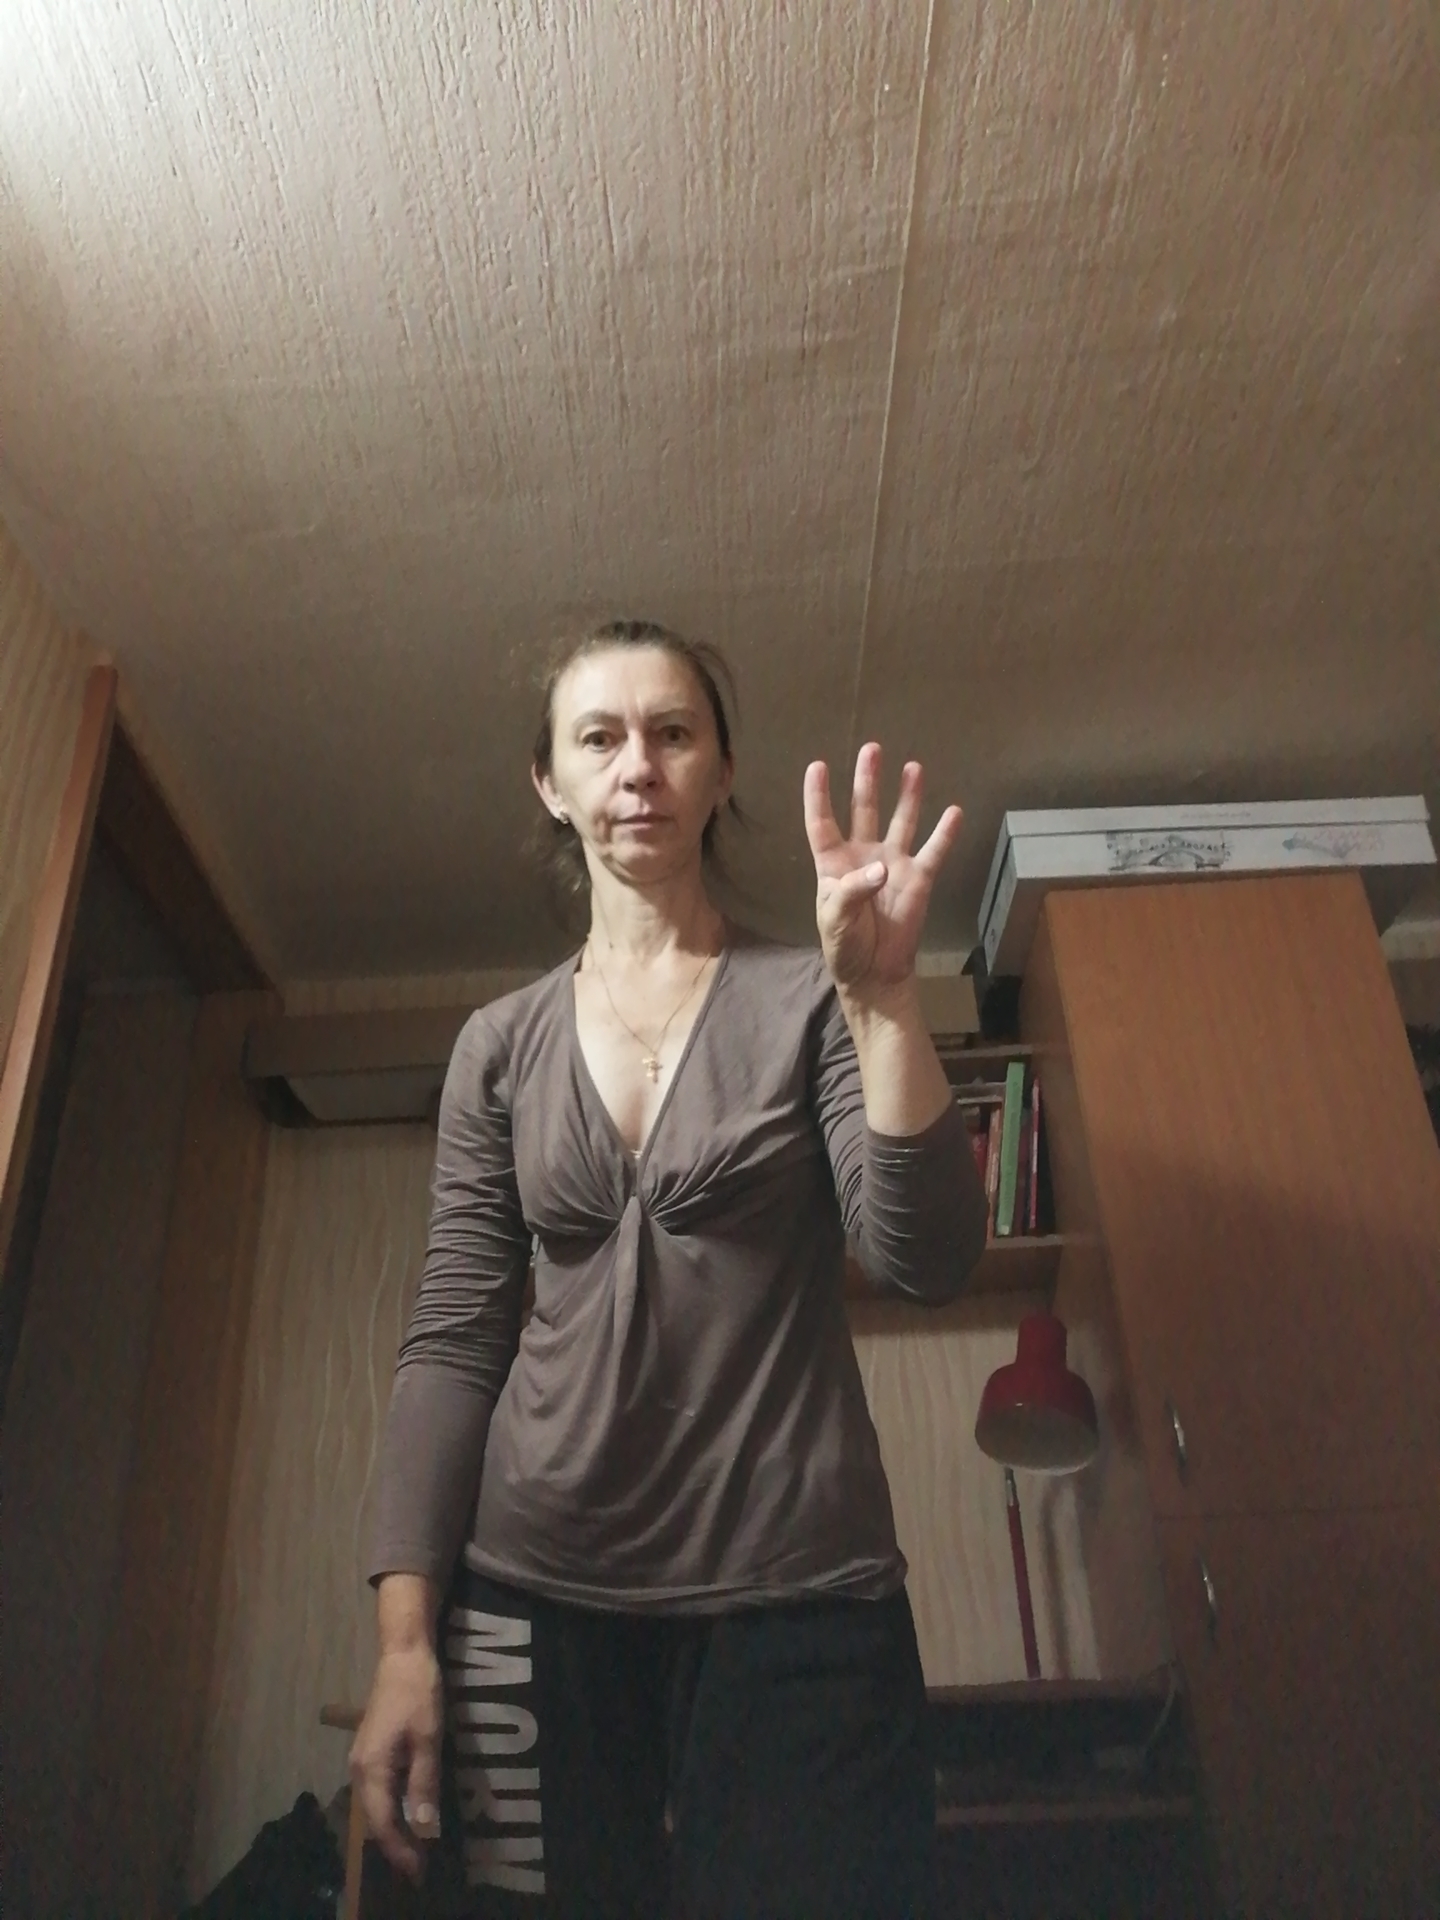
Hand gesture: four